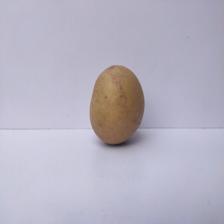
Size: Large